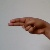
The image shows a hand gesture representing the letter 'H' in Indian Sign Language.